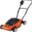
Label: lawn_mower